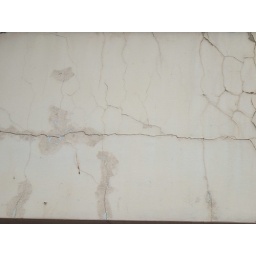
cracks in building wall